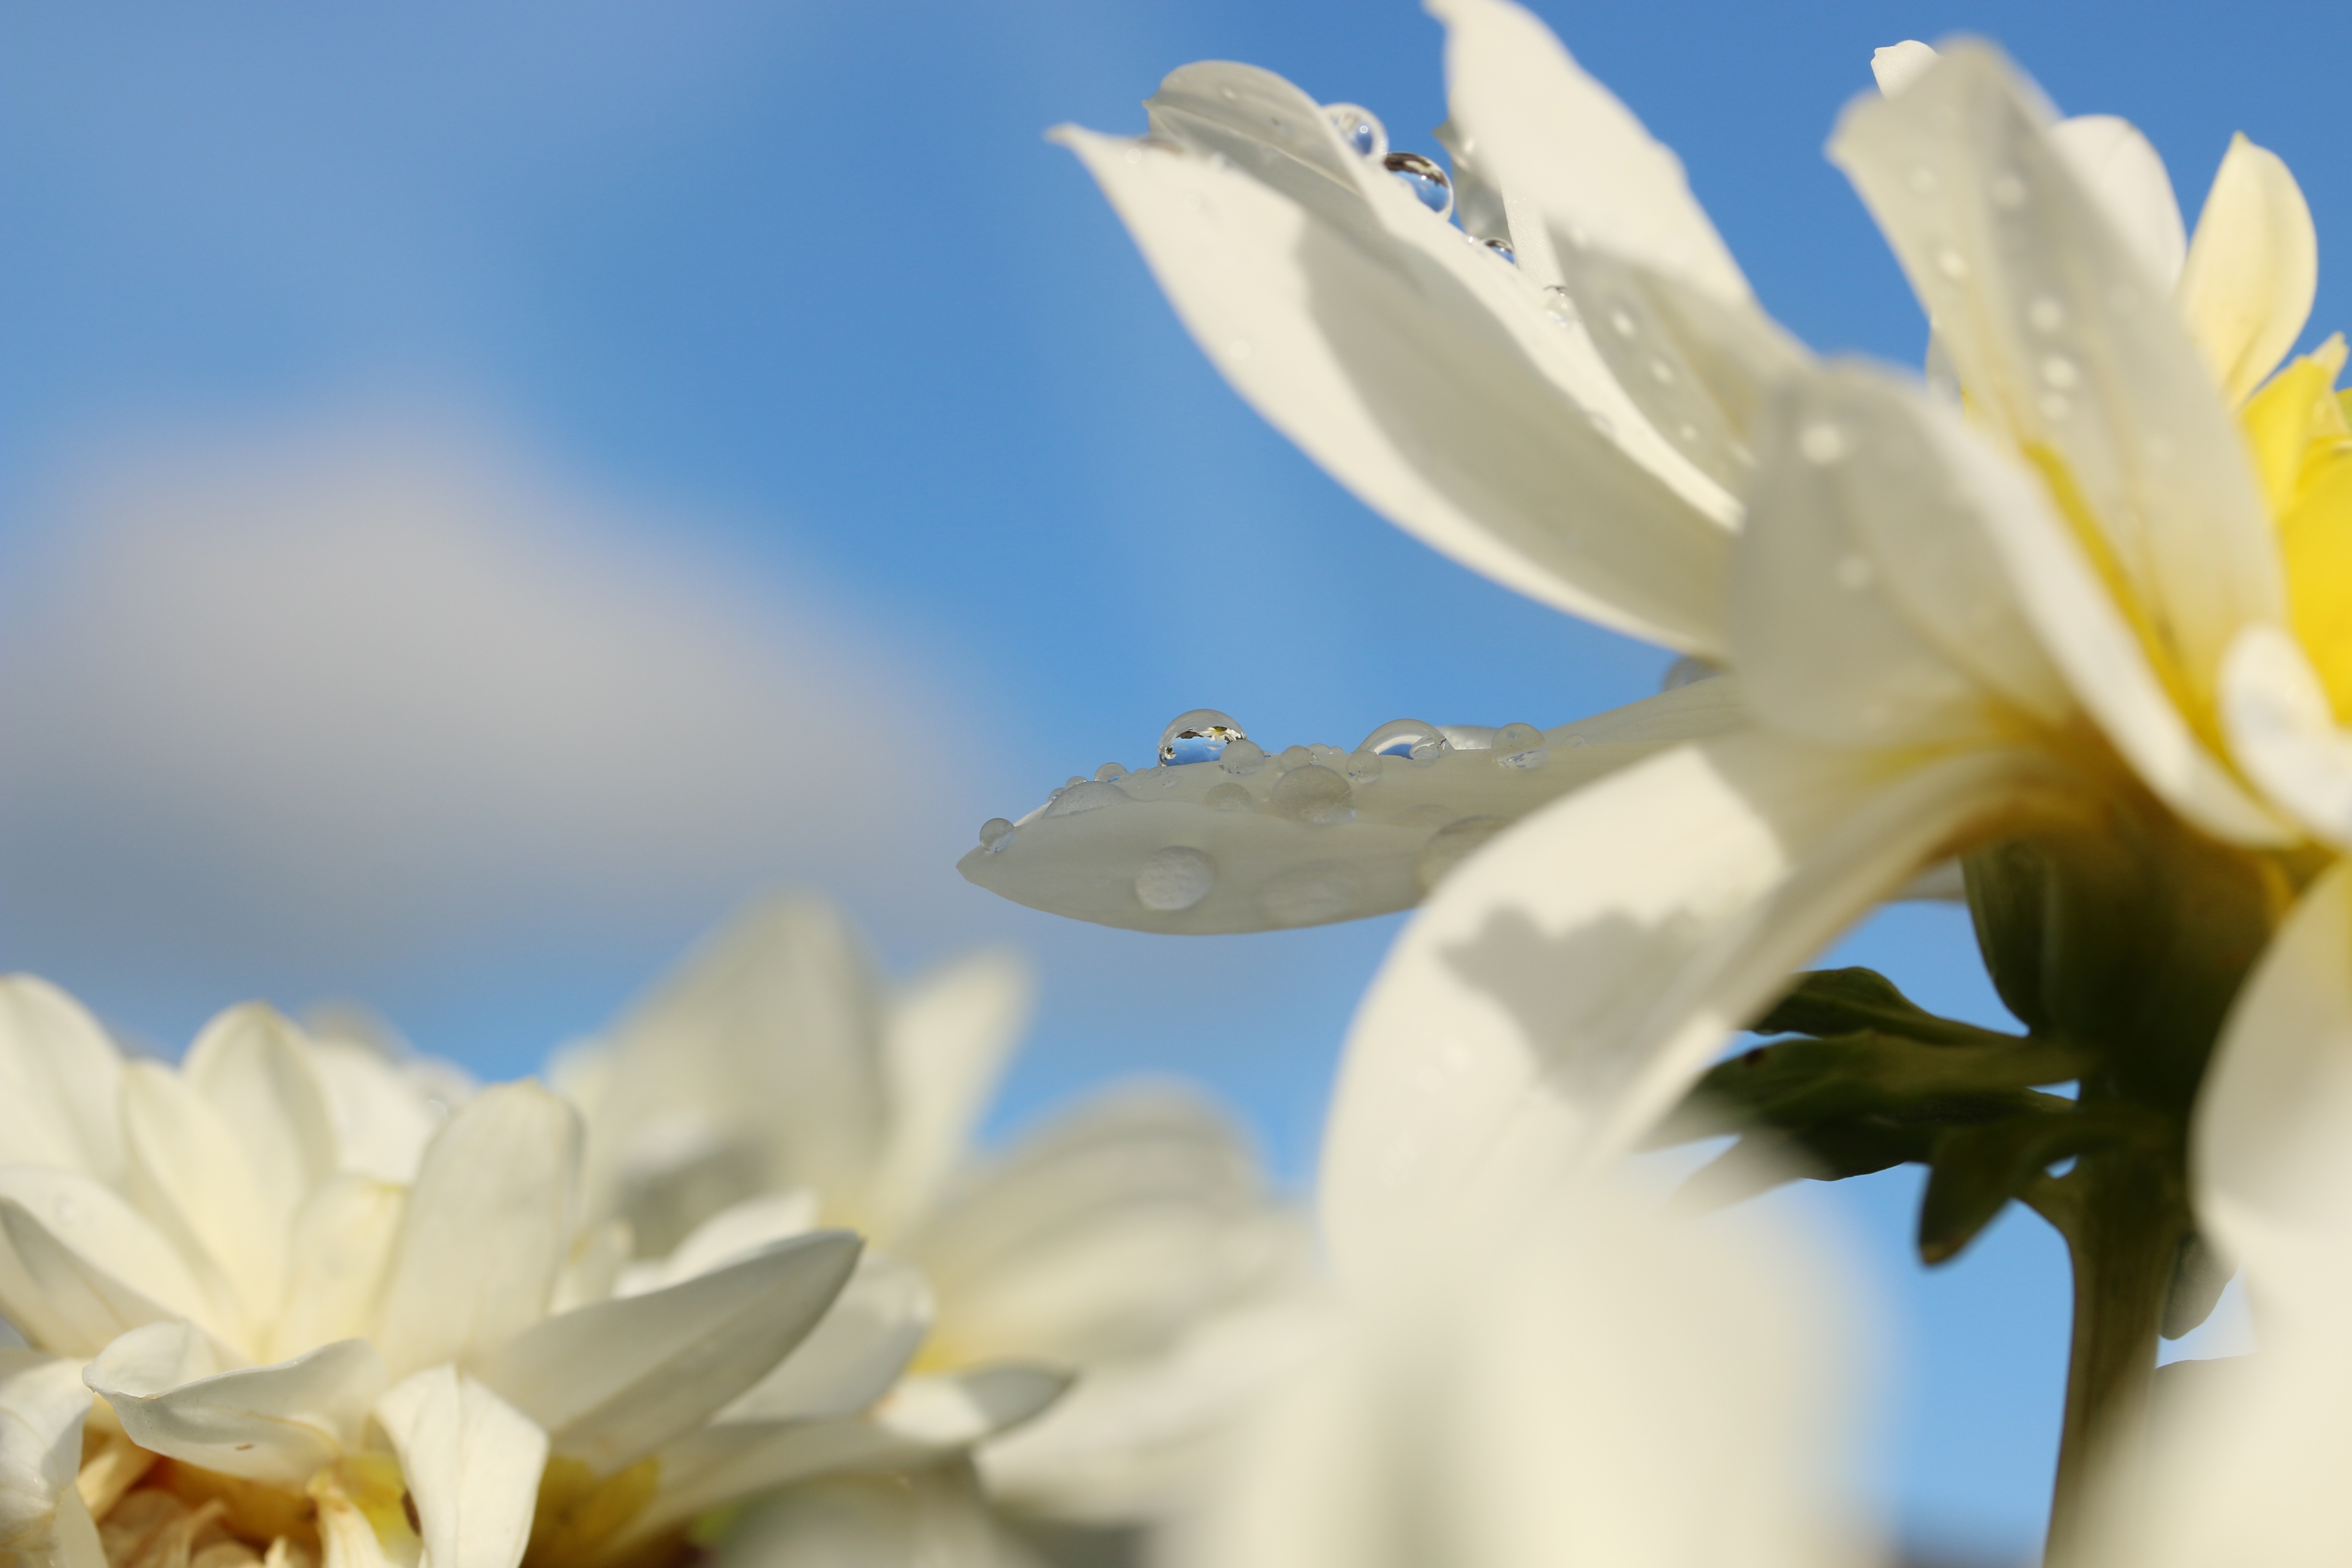
nature, blossom, plant, white, photography, sunlight, rain, leaf, flower, petal, summer, spring, botany, blue, yellow, garden, flora, wildflower, close up, droplets, drops, lily, macro photography, flowering plant, land plant